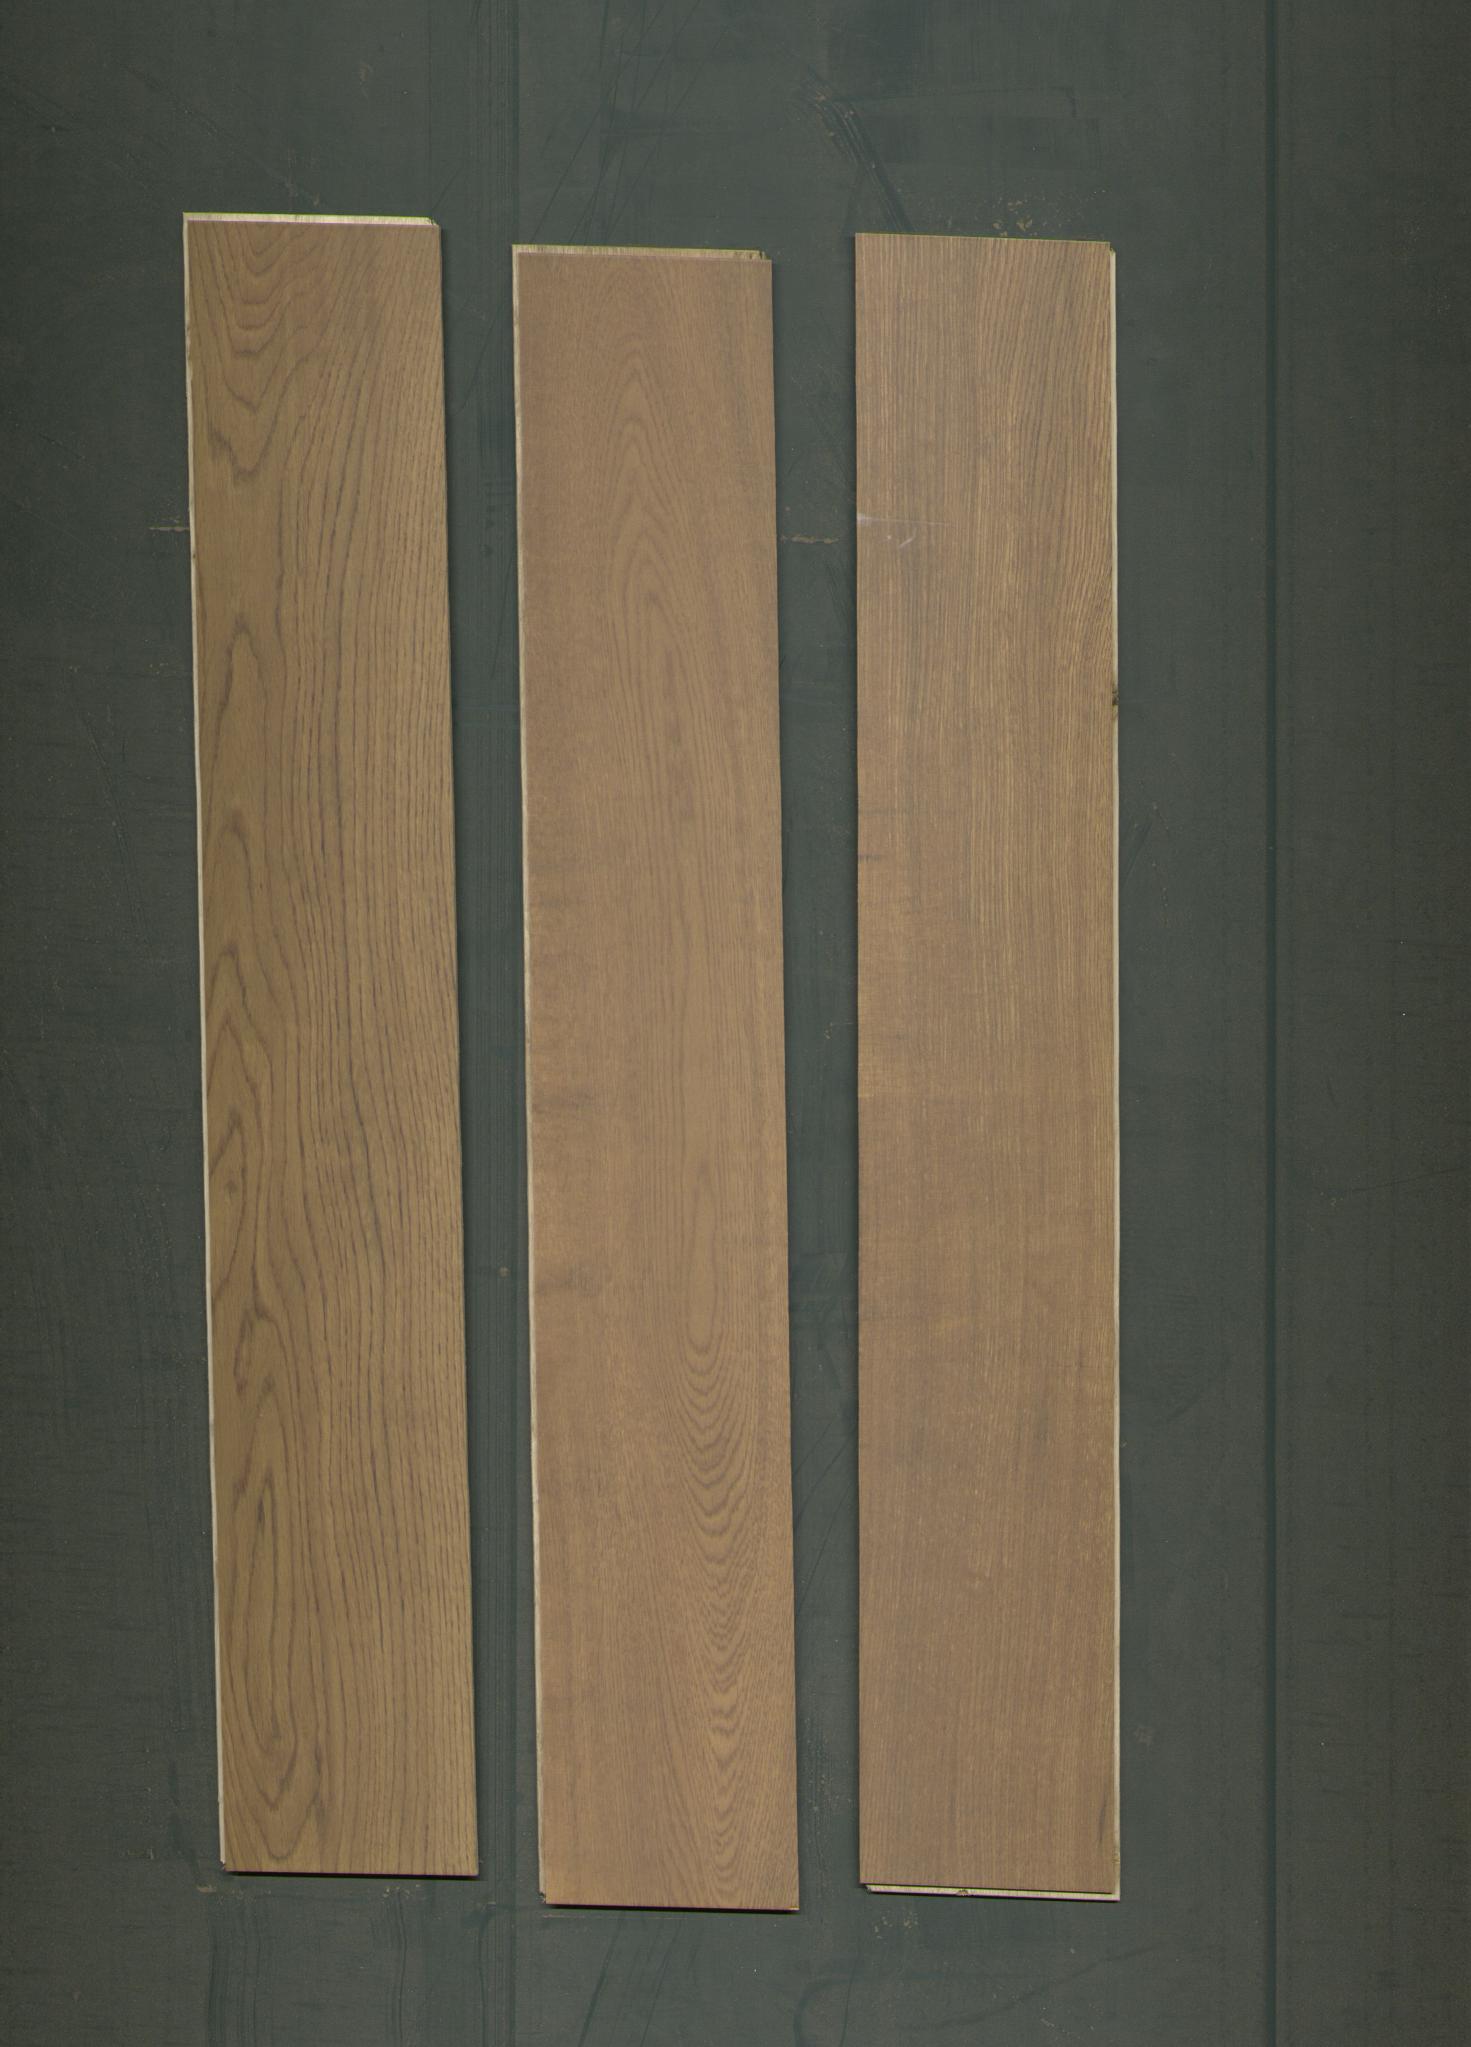
Label: mixers